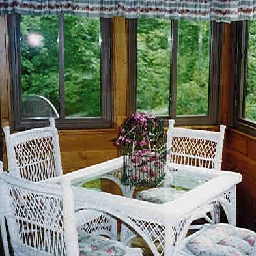
Room type: dining_room